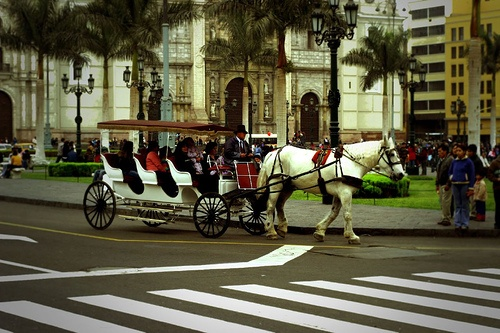
The horse carriage is driving down the street.
A horse drawn carriage with passengers in the city.
a white horse pulling a carriage full of people
Horse and buggy going down a street next to a side walk.
A horse pulls a carriage as people look on.